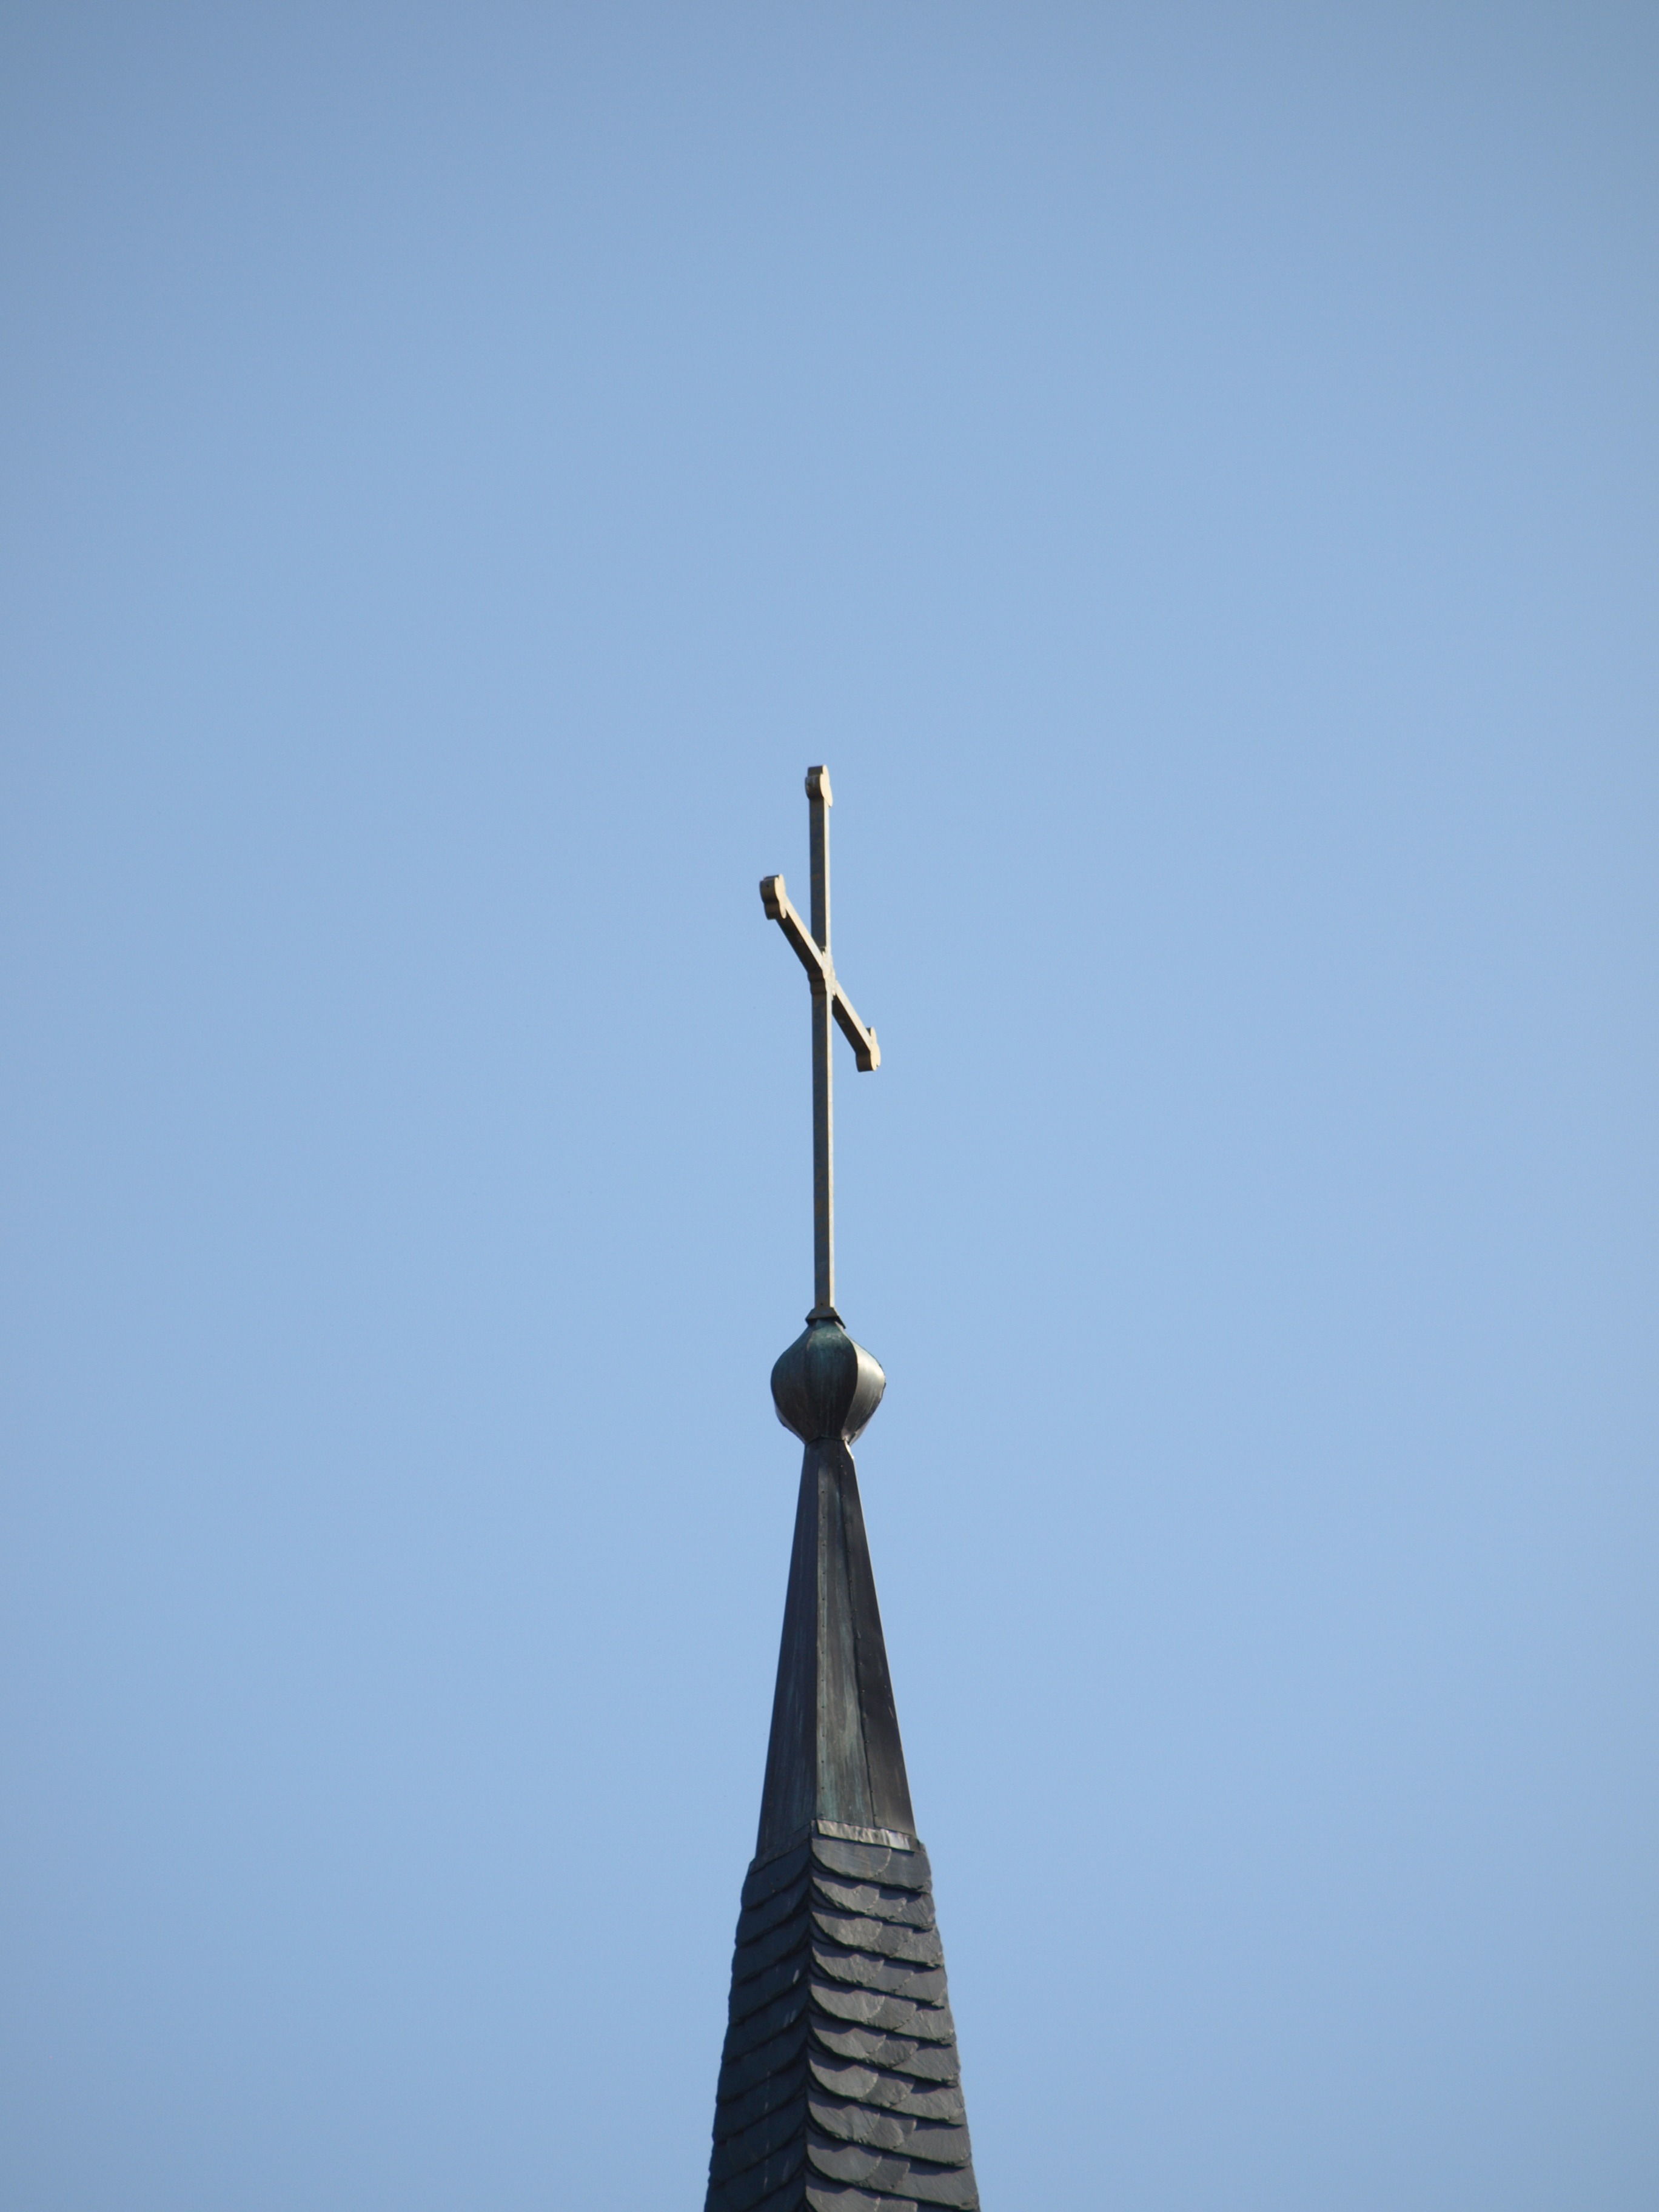
sky, windmill, wind, monument, tower, mast, blue, wind turbine, street light, great, spire, steeple, atmosphere of earth